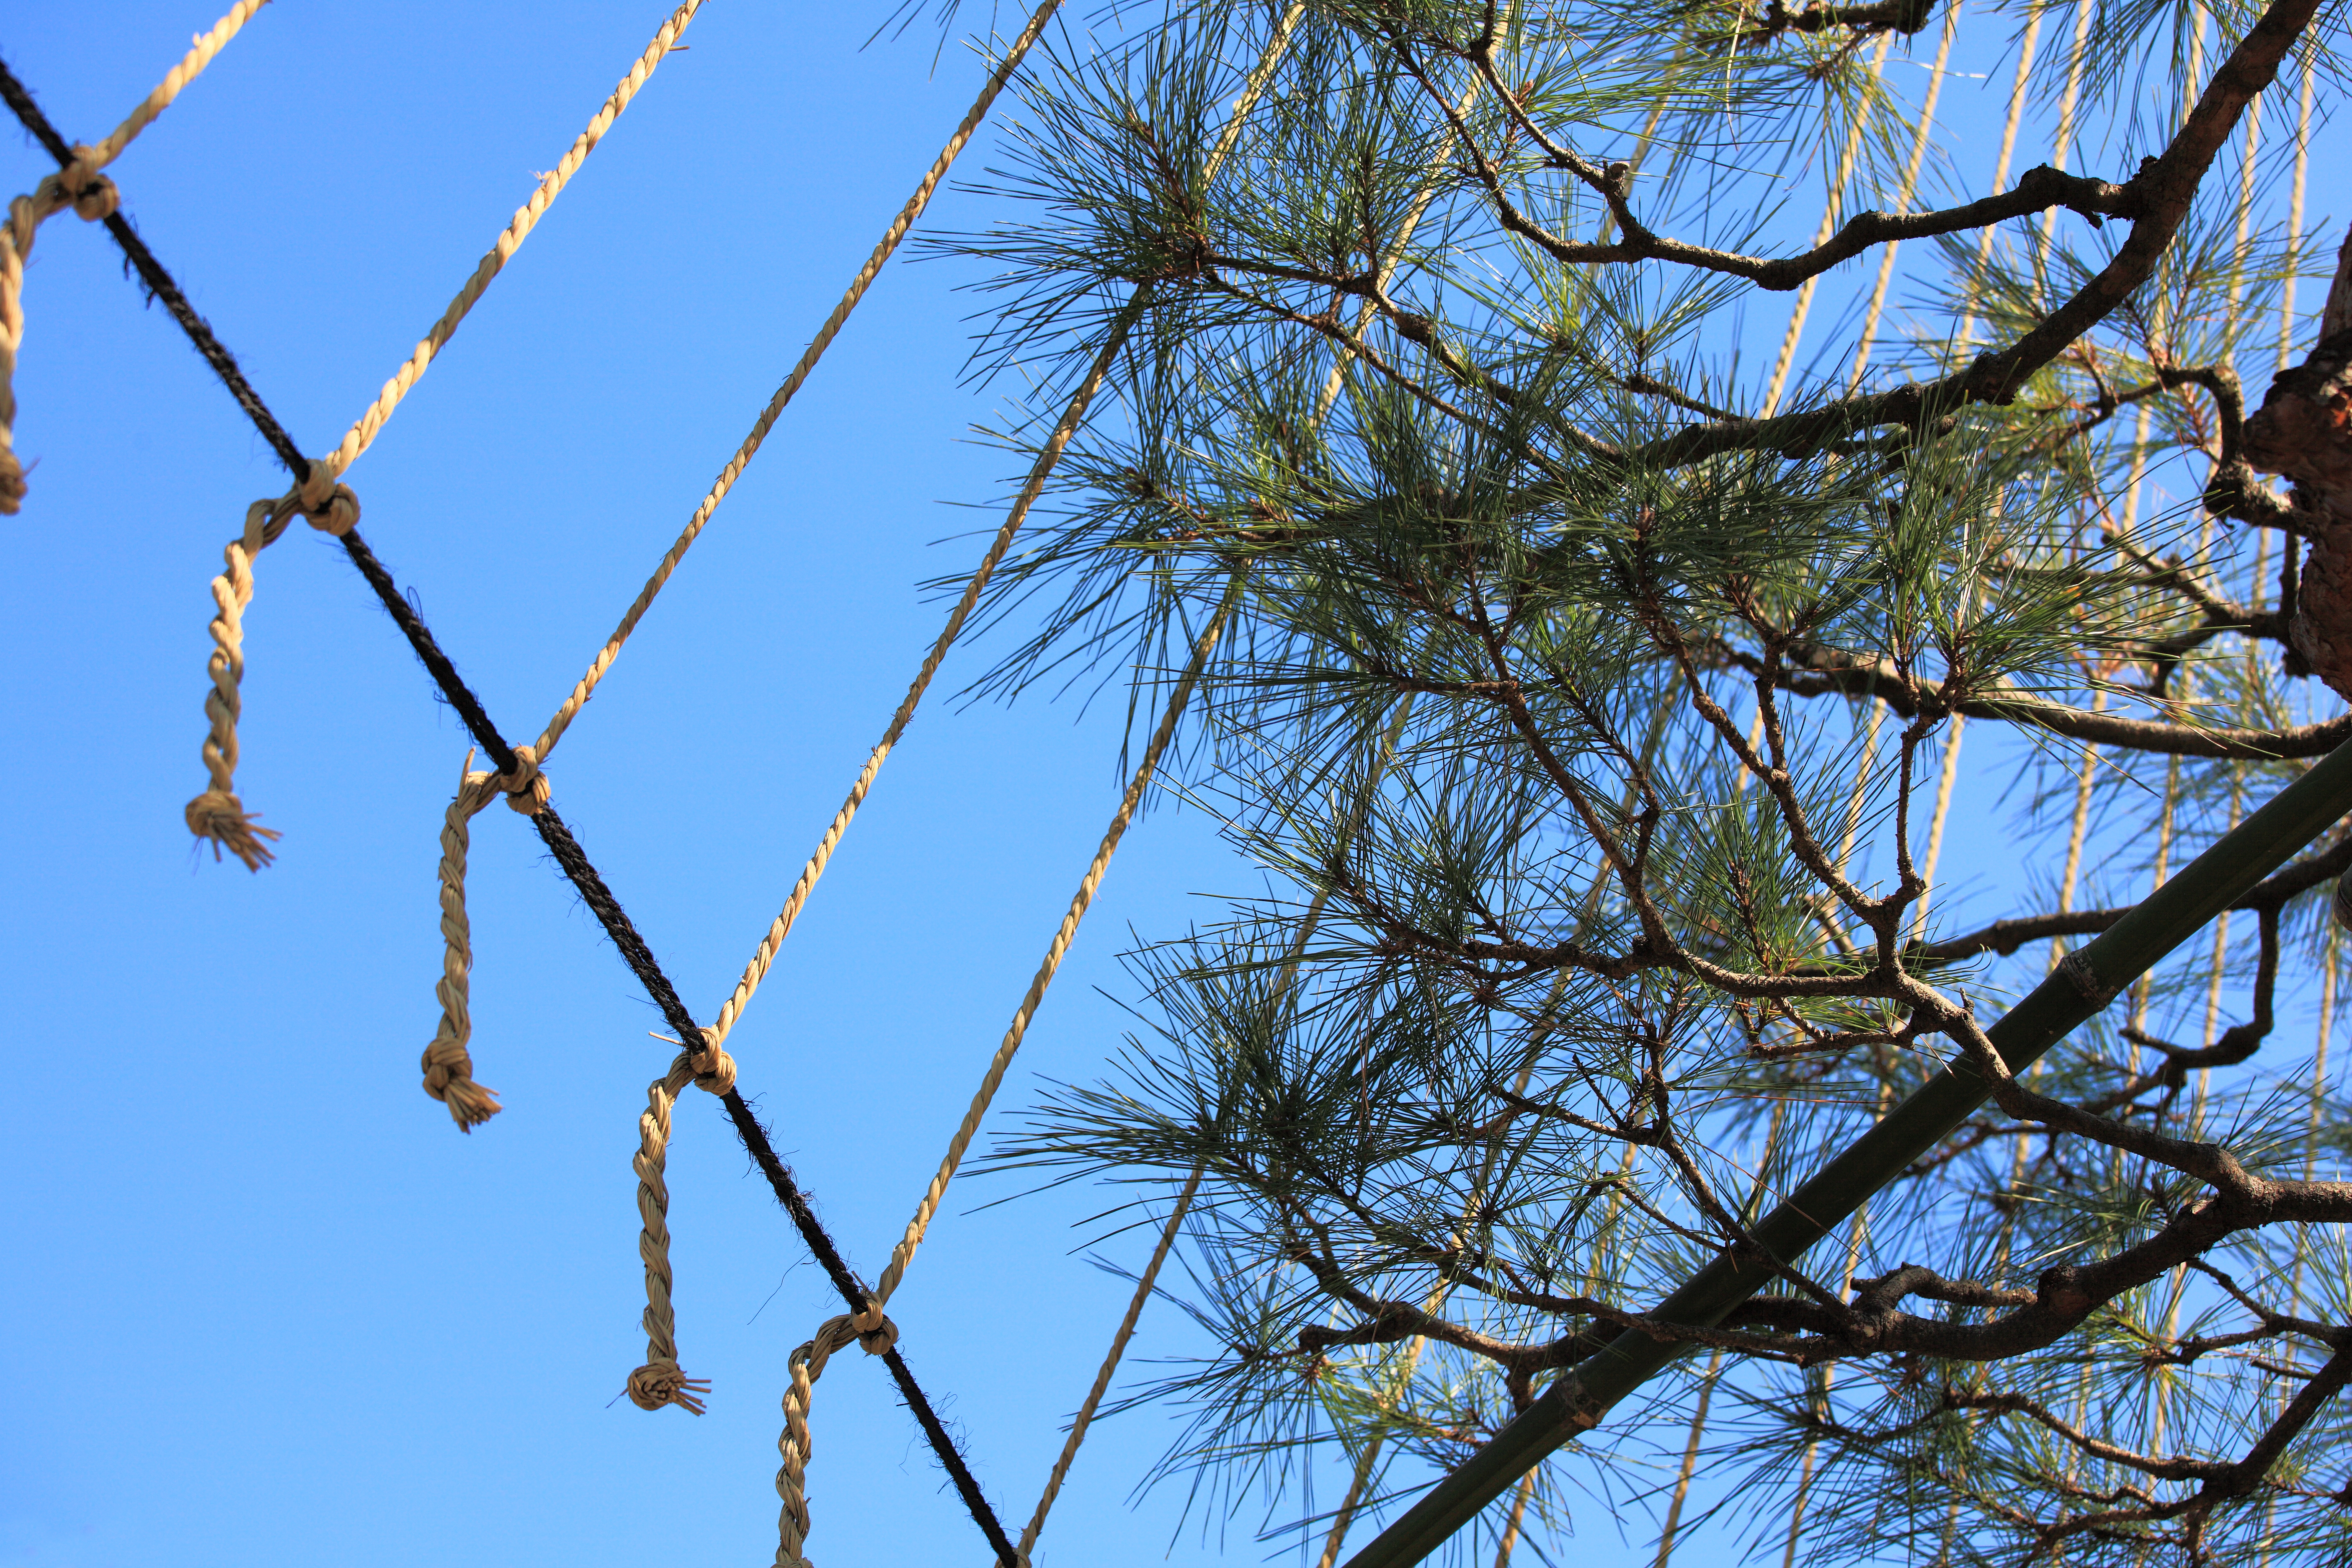
tree, nature, branch, plant, sky, sunlight, leaf, flower, high, blue, garden, twig, japanese, 5d, style, hires, markii, hi, res, resolution, woody plant